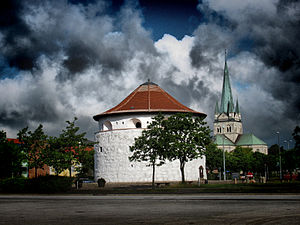
Krudttårnet
Krudttårnet i Frederikshavn med Frederikshavn Kirke i baggrunden
Krudttårnet er den sidste rest af Fladstrand Fæstning, der blev opført i 1686-1690 for at beskytte ankerpladsen ud for det daværende fiskerleje, der lå hvor Frederikshavn nu ligger.